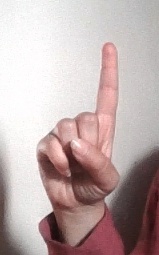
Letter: bb